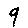
Label: 9